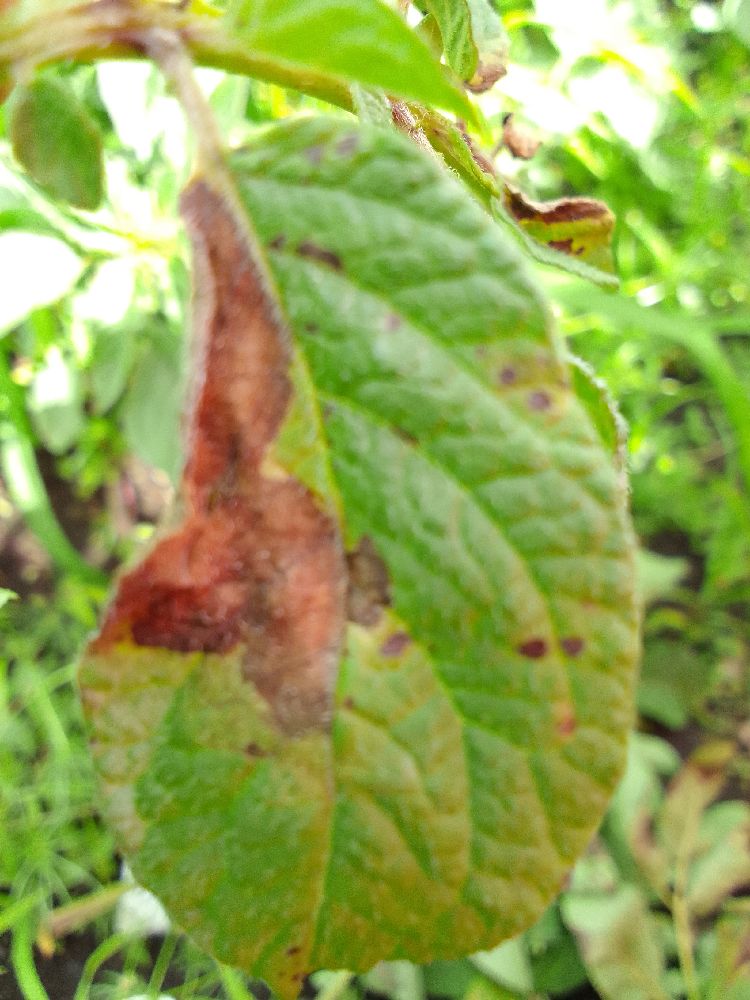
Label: Late blight